Birkrigg stone circle

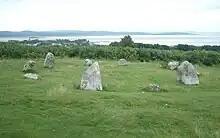
Birkrigg stone circle

The Birkrigg stone circle (also known as the Druid's Temple or Druids' Circle) is a Bronze Age stone circle on Birkrigg Common, two miles south of Ulverston in the English county of Cumbria. It dates to between 1700 and 1400 BC.